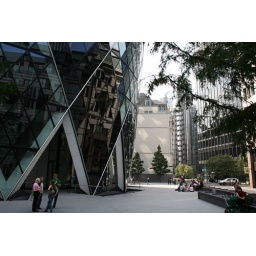
The ground space around the base of the building